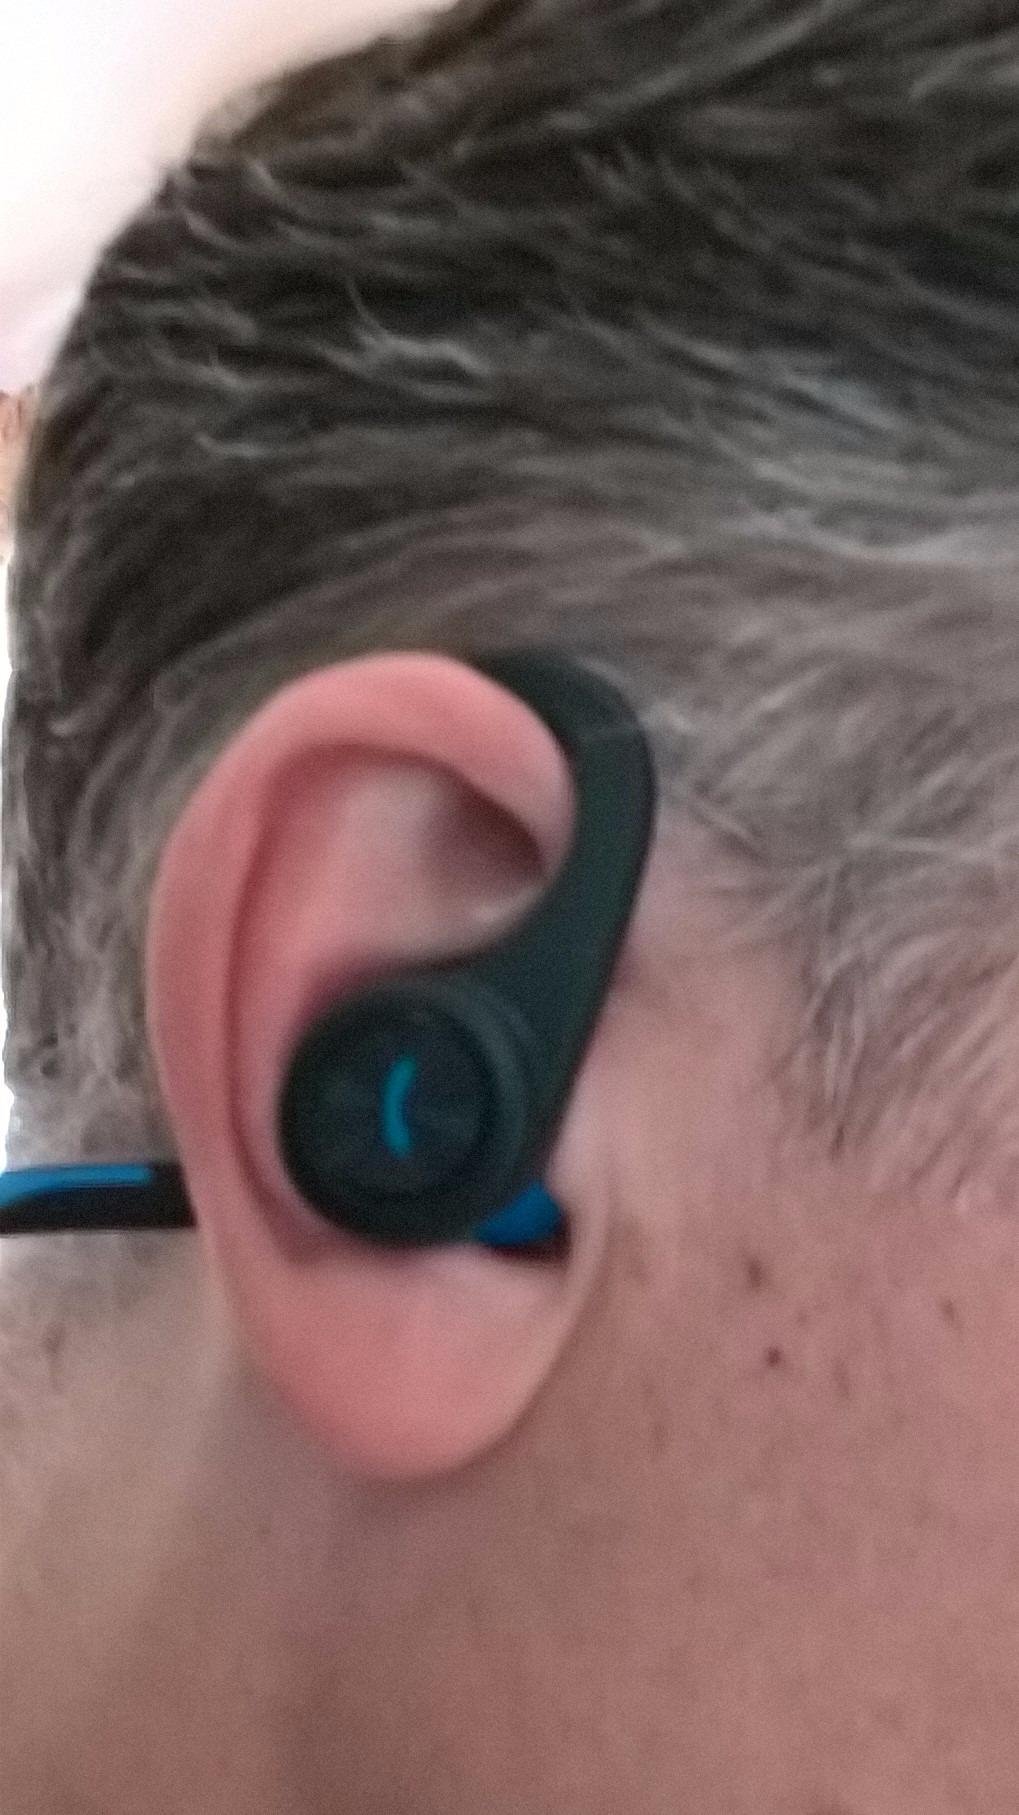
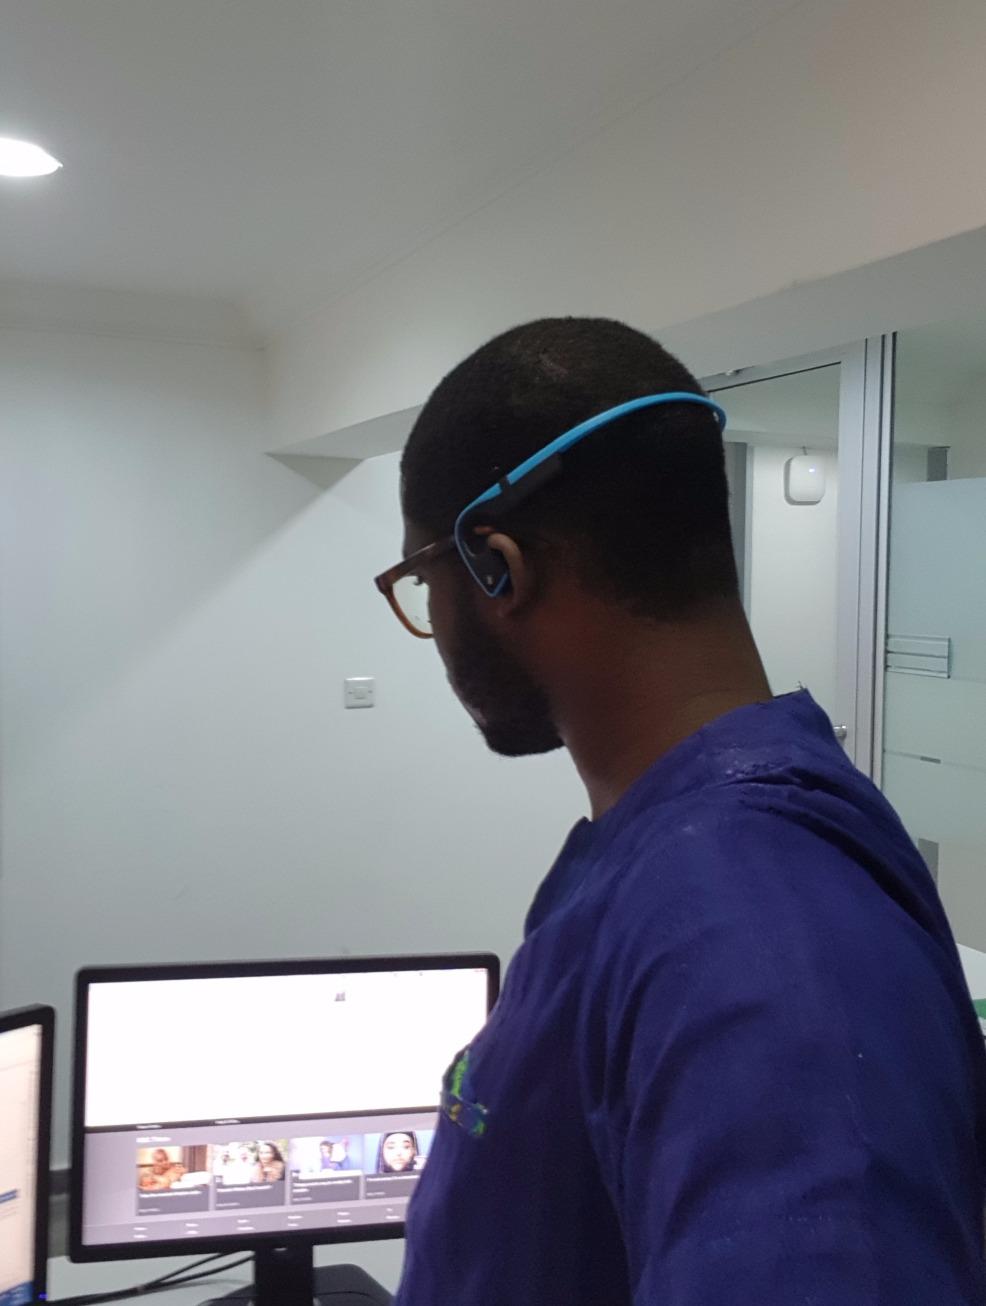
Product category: headphones
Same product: no